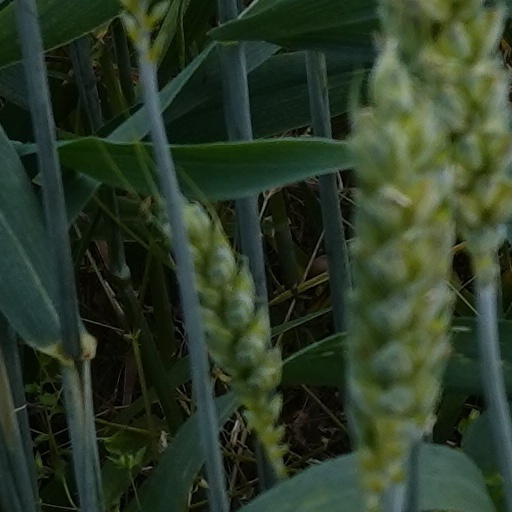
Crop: wheat